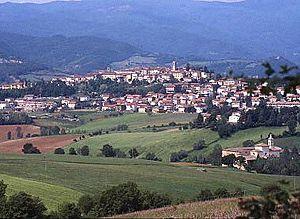
Bibbiena est une commune italienne d'environ 12 700 habitants située dans la province d'Arezzo dans la région Toscane en Italie centrale.